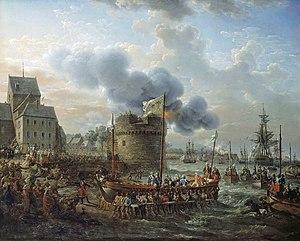
Visite de Louis XVI à Cherbourg en juin 1786, à l'occasion des travaux pour mettre en place la digue. Dimensions
Le port militaire de Cherbourg ou arsenal de Cherbourg est une base navale de la Marine nationale française constituée d'un ensemble d’installations militaires et navales situé dans la rade de Cherbourg, dans le département de la Manche, en Normandie.
Port de pêche gaulois, devenu place forte à la pointe du Cotentin à partir des Romains, Cherbourg devient un enjeu stratégique de la guerre de Cent Ans. Avec la décision d'établir une rade artificielle par la construction d'une digue, puis l'établissement d'un port militaire, Cherbourg se développe fortement au XIXᵉ siècle. Port d'escale transatlantiques dans la première moitié du XXᵉ siècle, Cherbourg est l'un des objectifs prioritaires des troupes américaines lors du débarquement de Normandie en 1944.